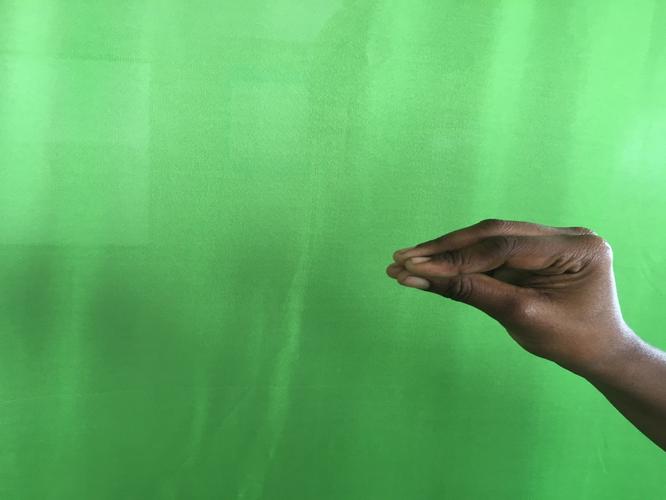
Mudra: Mukulam
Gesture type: single_hand